Phellodon

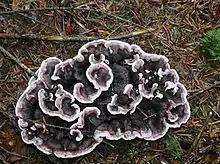
"Phellodon melaleucus"

"Phellodon" species, like other members of the family Bankeraceae, are sensitive to air pollution and soil pollution, and are in general decline in western Europe. In a preliminary assessment for a red list of threatened British Fungi, "P. confluens", "P. tomentosus", and "P. melaleucus" are considered vulnerable, and "P. niger" is rare.